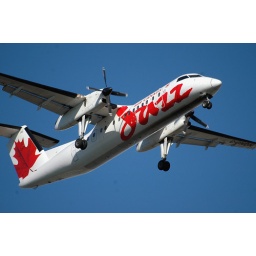
Flight:: QK 7671. From: Fredricton. Airline: Jazz. Aircraft: Dash-8-301. Registration: C-GNON. Striking colour against the deep blue sky